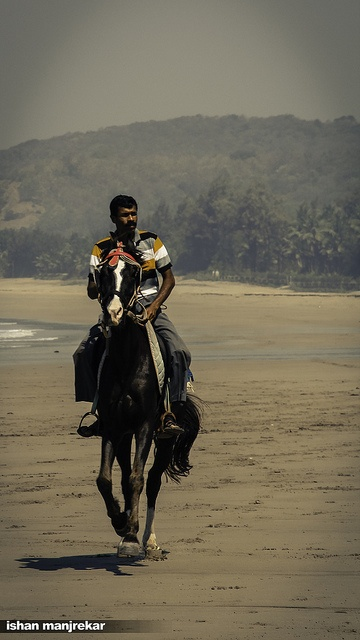
A man is riding his horse on the beach sand.
A man wearing a striped shirt rides a black horse
A man on a horse riding on a beach.
A man on horseback rides along a sandy beach.
a man is riding on a horse at the beach